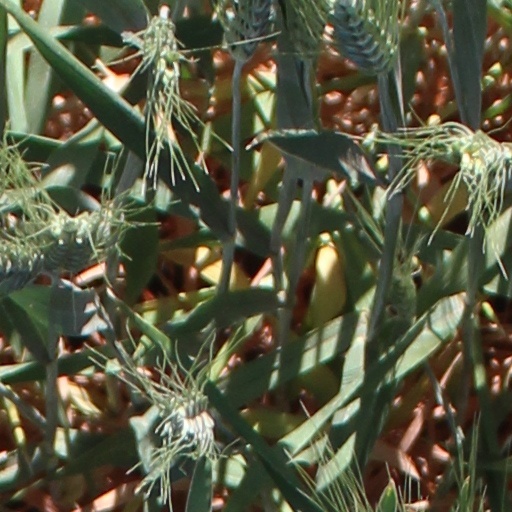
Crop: wheat